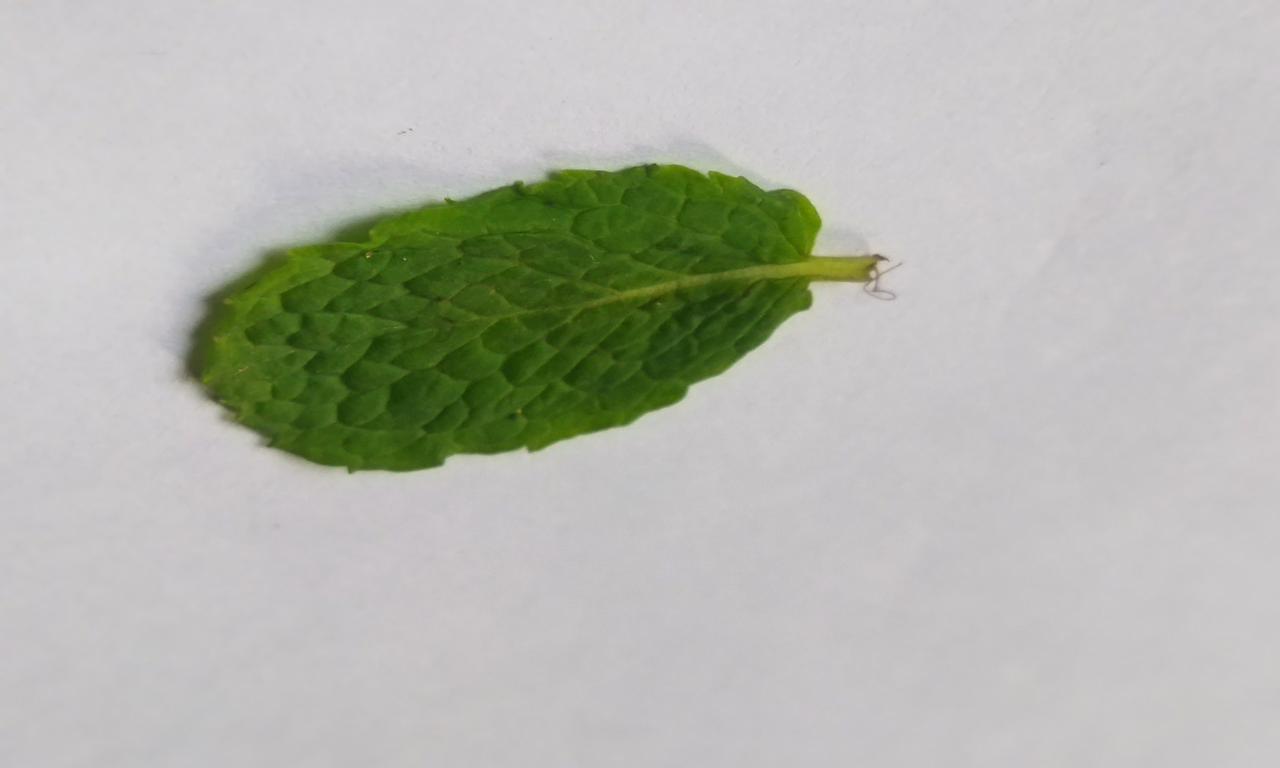
Label: Fresh